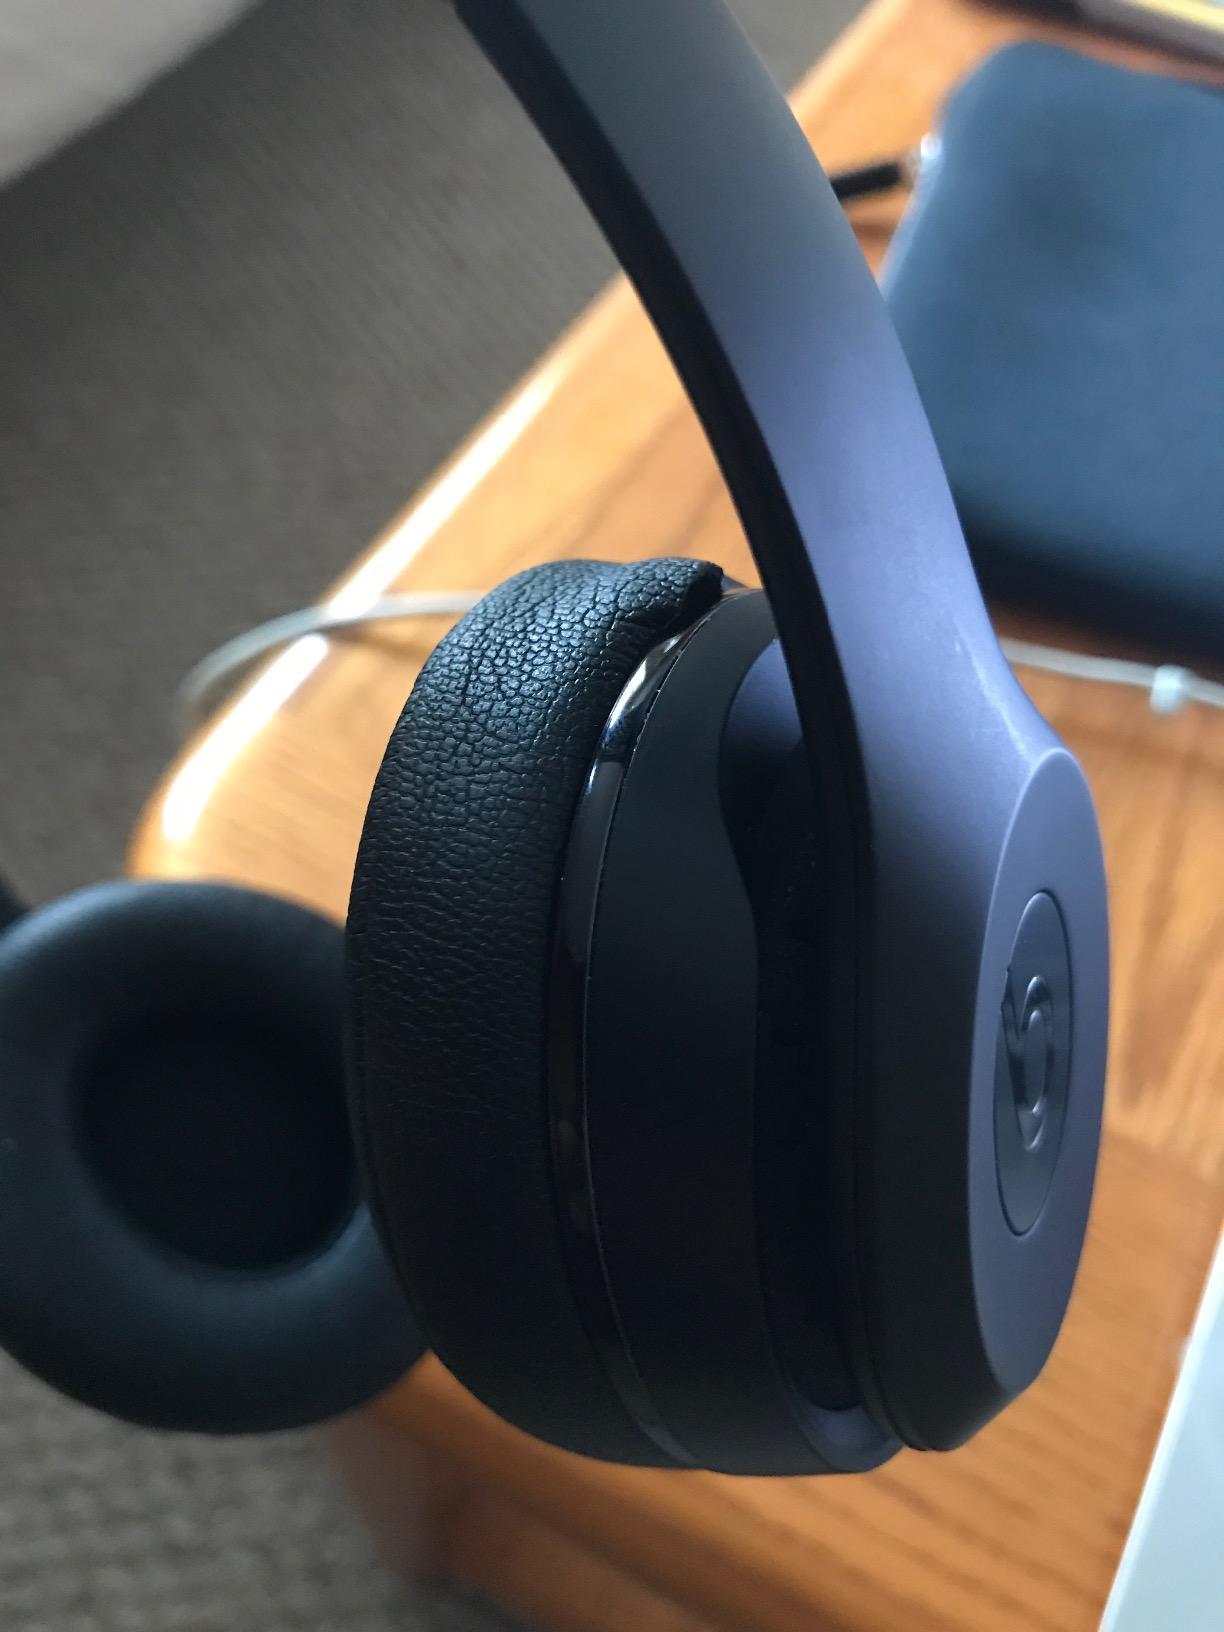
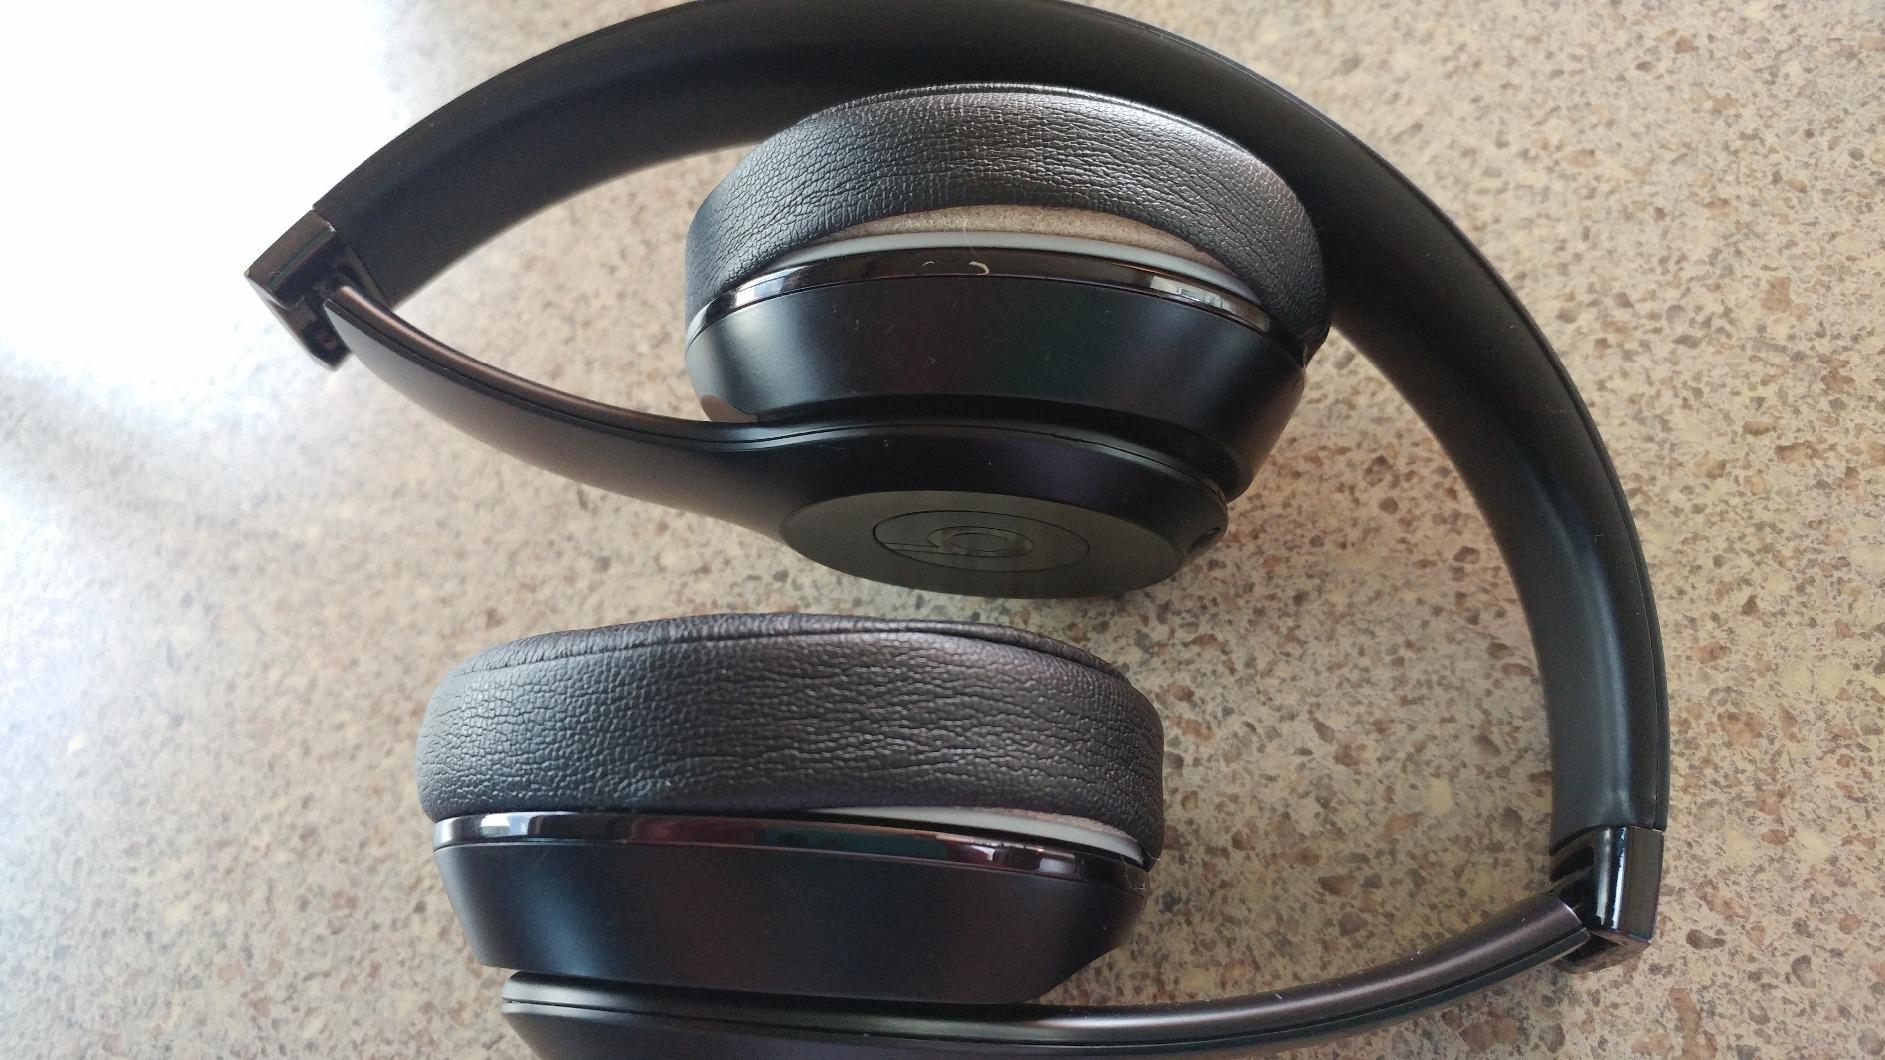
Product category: headphones
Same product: yes